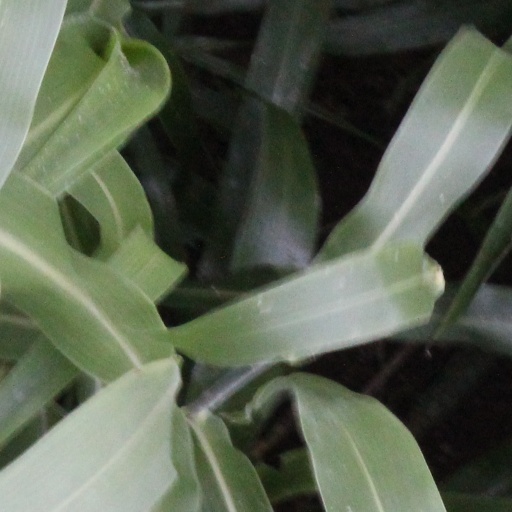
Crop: sorghum